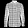
Label: Shirt